Thornton Beach, Queensland

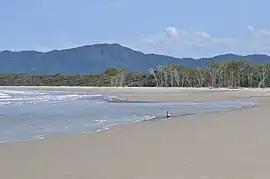
Thornton Beach, 2011

Thornton Beach is a coastal town and locality in the Shire of Douglas, Queensland, Australia. In the , the locality of Thornton Beach had a population of 8 people.